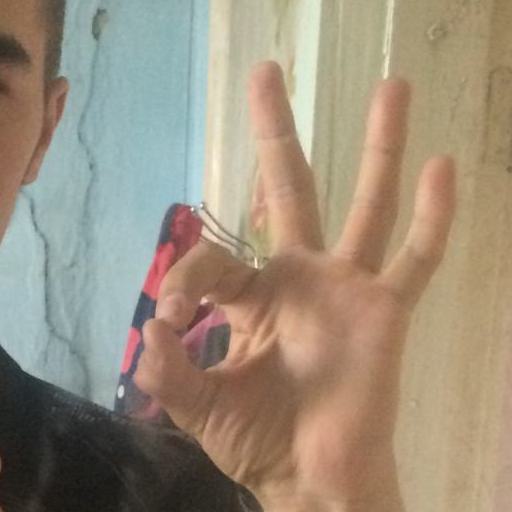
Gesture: ok